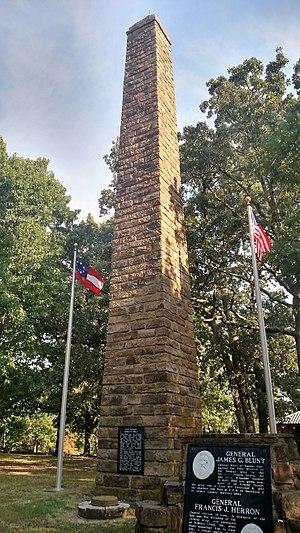
Prairie Grove est une ville du comté de Washington, en Arkansas, aux États-Unis. La population était de 4380 lors du recensement de 2010. Elle fait partie de la région du nord-ouest de l'Arkansas, et comprend le parc d'État du champ de bataille de Prairie Grove. Le parc s'étend sur une grande partie des terres et contient un centre de visiteurs, un musée, plusieurs monuments, une visite en voiture et une collection de bâtiments et de maisons de la période.